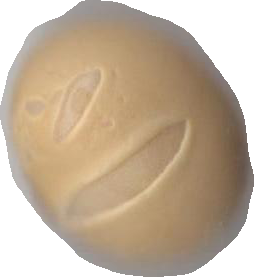
Variety: Dega